Arbor Hill Historic District–Ten Broeck Triangle

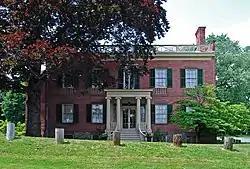
A brick building with a flat roof, dark green wooden window shutters and yellow wooden trim including a small entrance portico with Greek columns behind a large tree on its left. There is a row of five wooden stumps in front.

Development was delayed because of the Revolutionary War, but by the late 18th century some houses had been built in the area. Foremost among them was what is now known as the Ten Broeck Mansion, built by another landed descendant of Dutch settlers, Abraham Ten Broeck, after his previous house burned down. By 1797, when he and his wife Elizabeth built the brick Federal style mansion on five acres (2 ha) that they leased from her brother, Stephen van Rensselaer III, he had served as a delegate to the Second Continental Congress in 1775, a general commanding New York's militia at the Battle of Saratoga and later Albany's mayor and a state senator.